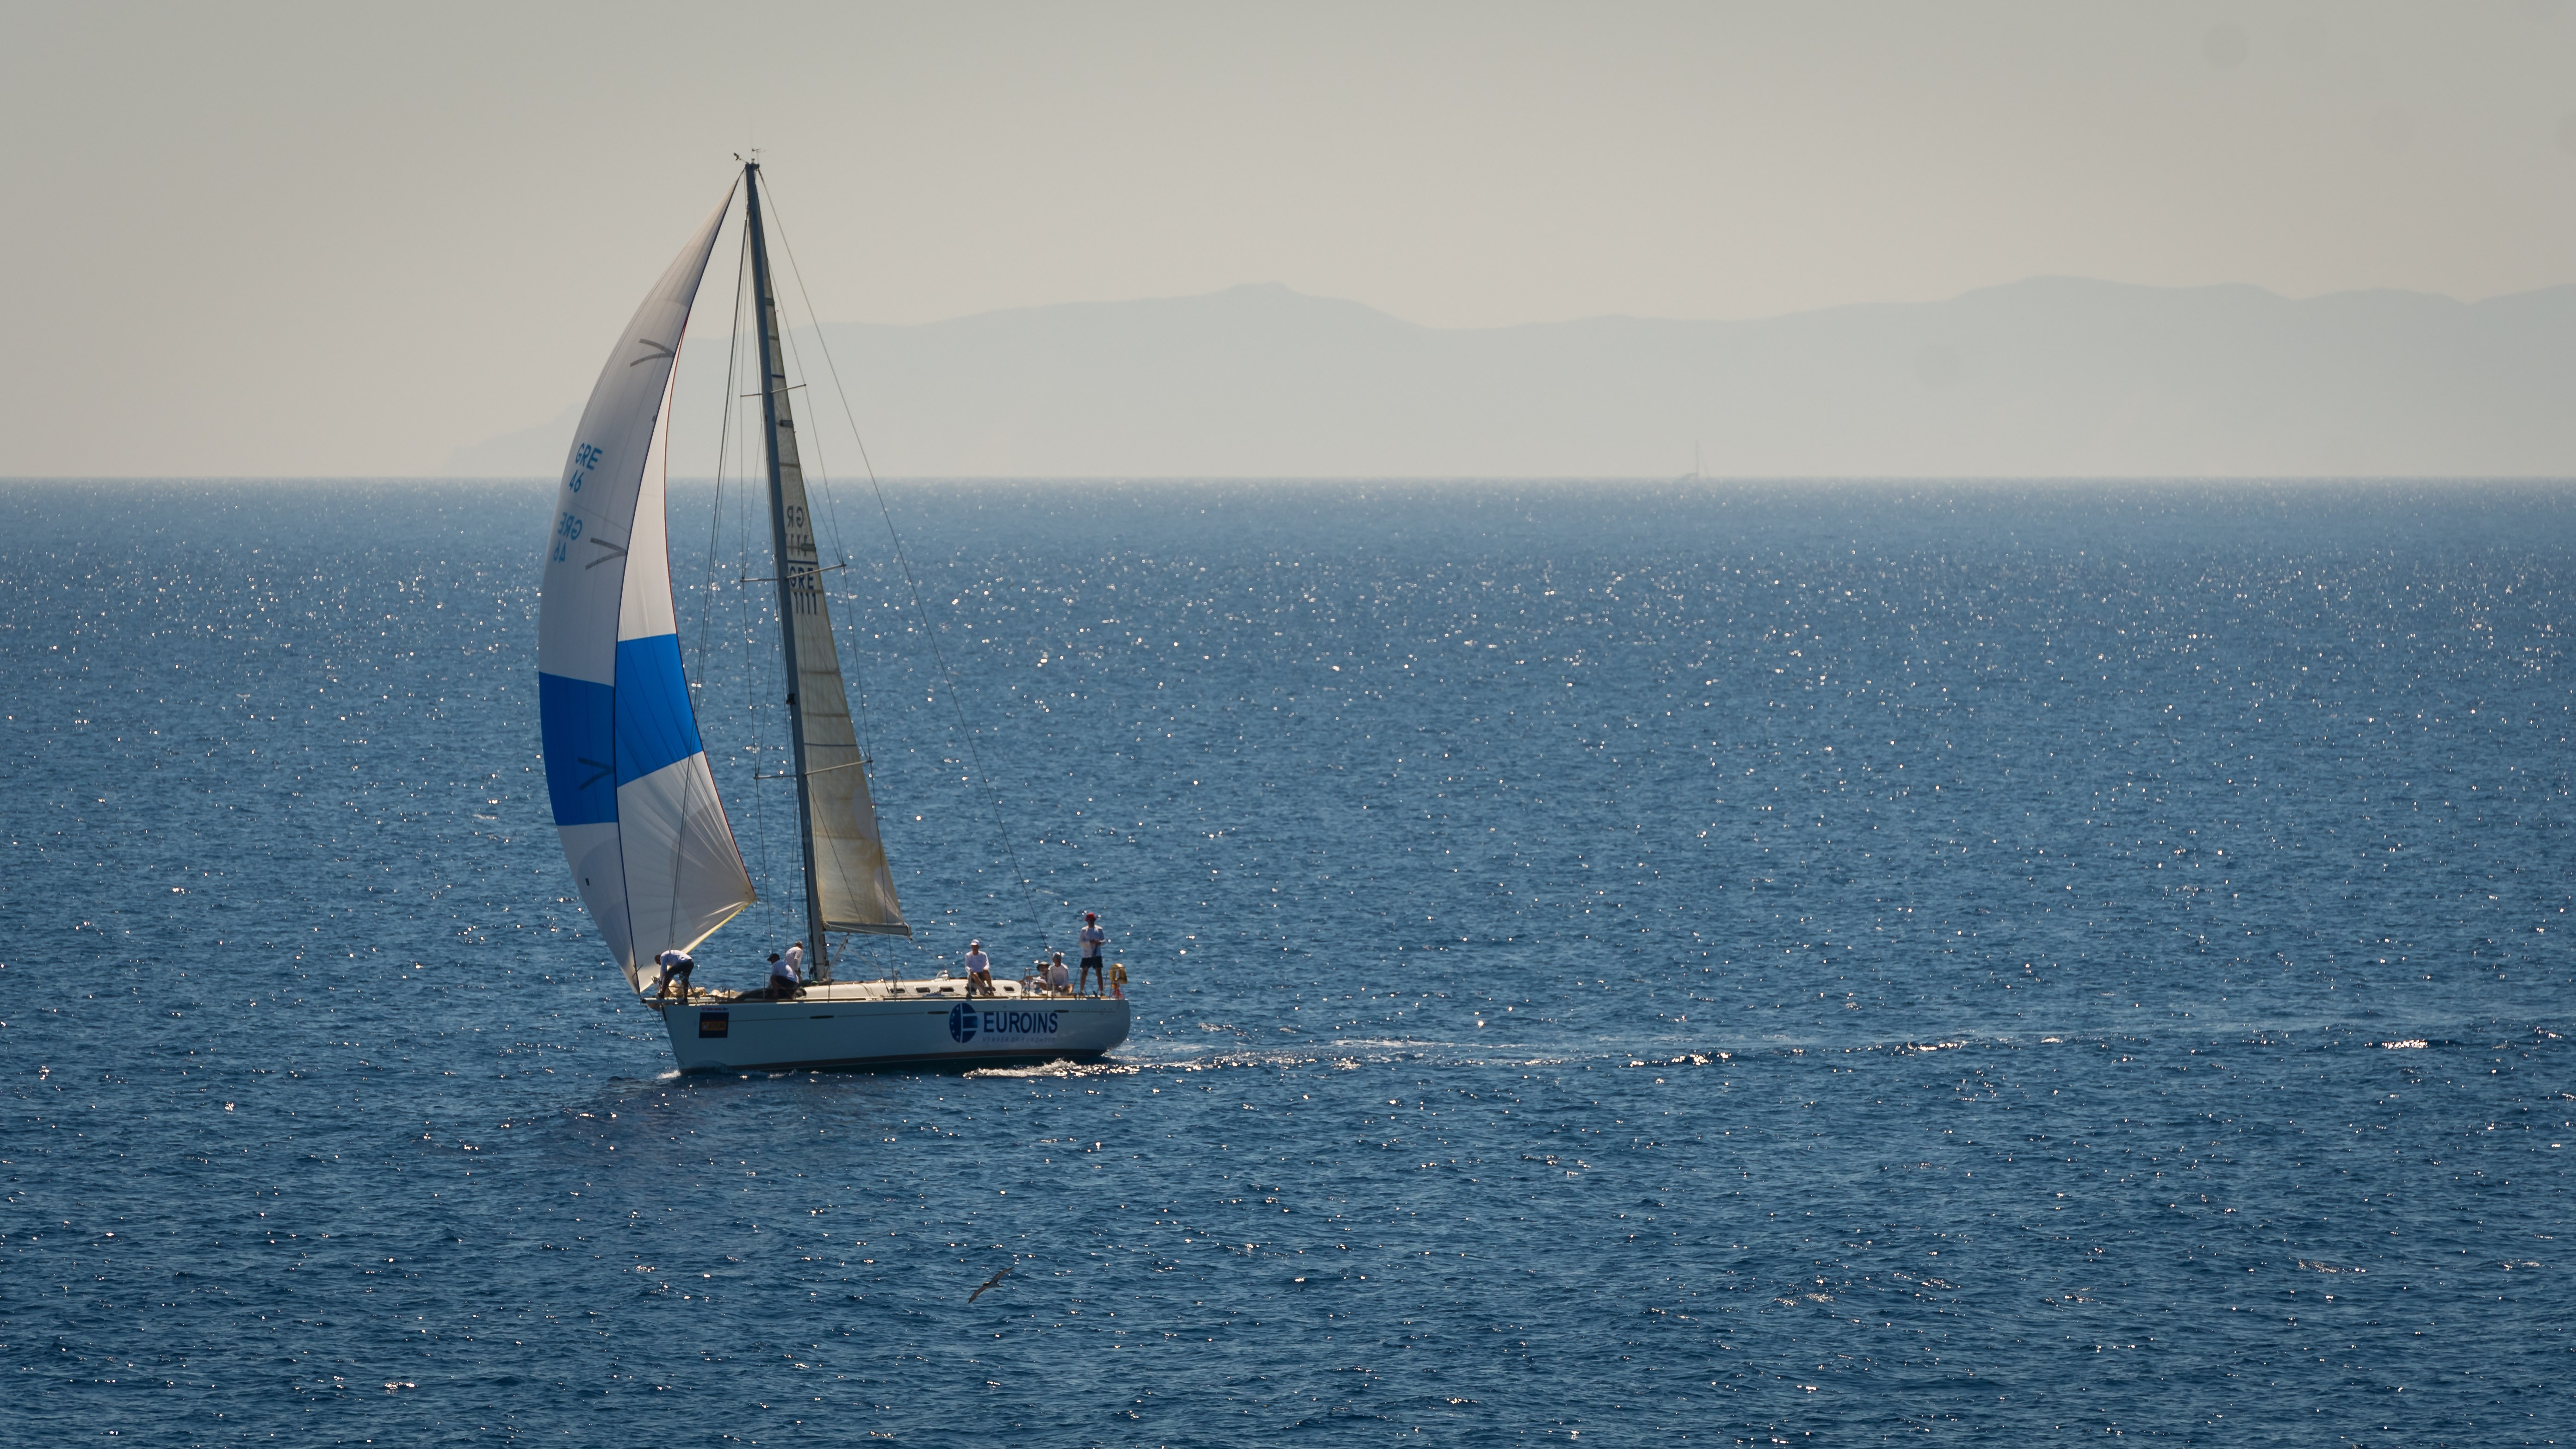
sailing, water transportation, sail, boat, sailboat, vehicle, dhow, watercraft, sky, recreation, sea, calm, windsports, water sport, dinghy sailing, ocean, yacht racing, sailing ship, boating, mast, wind, horizon, sloop, yacht, yawl, lugger, skiff, sports